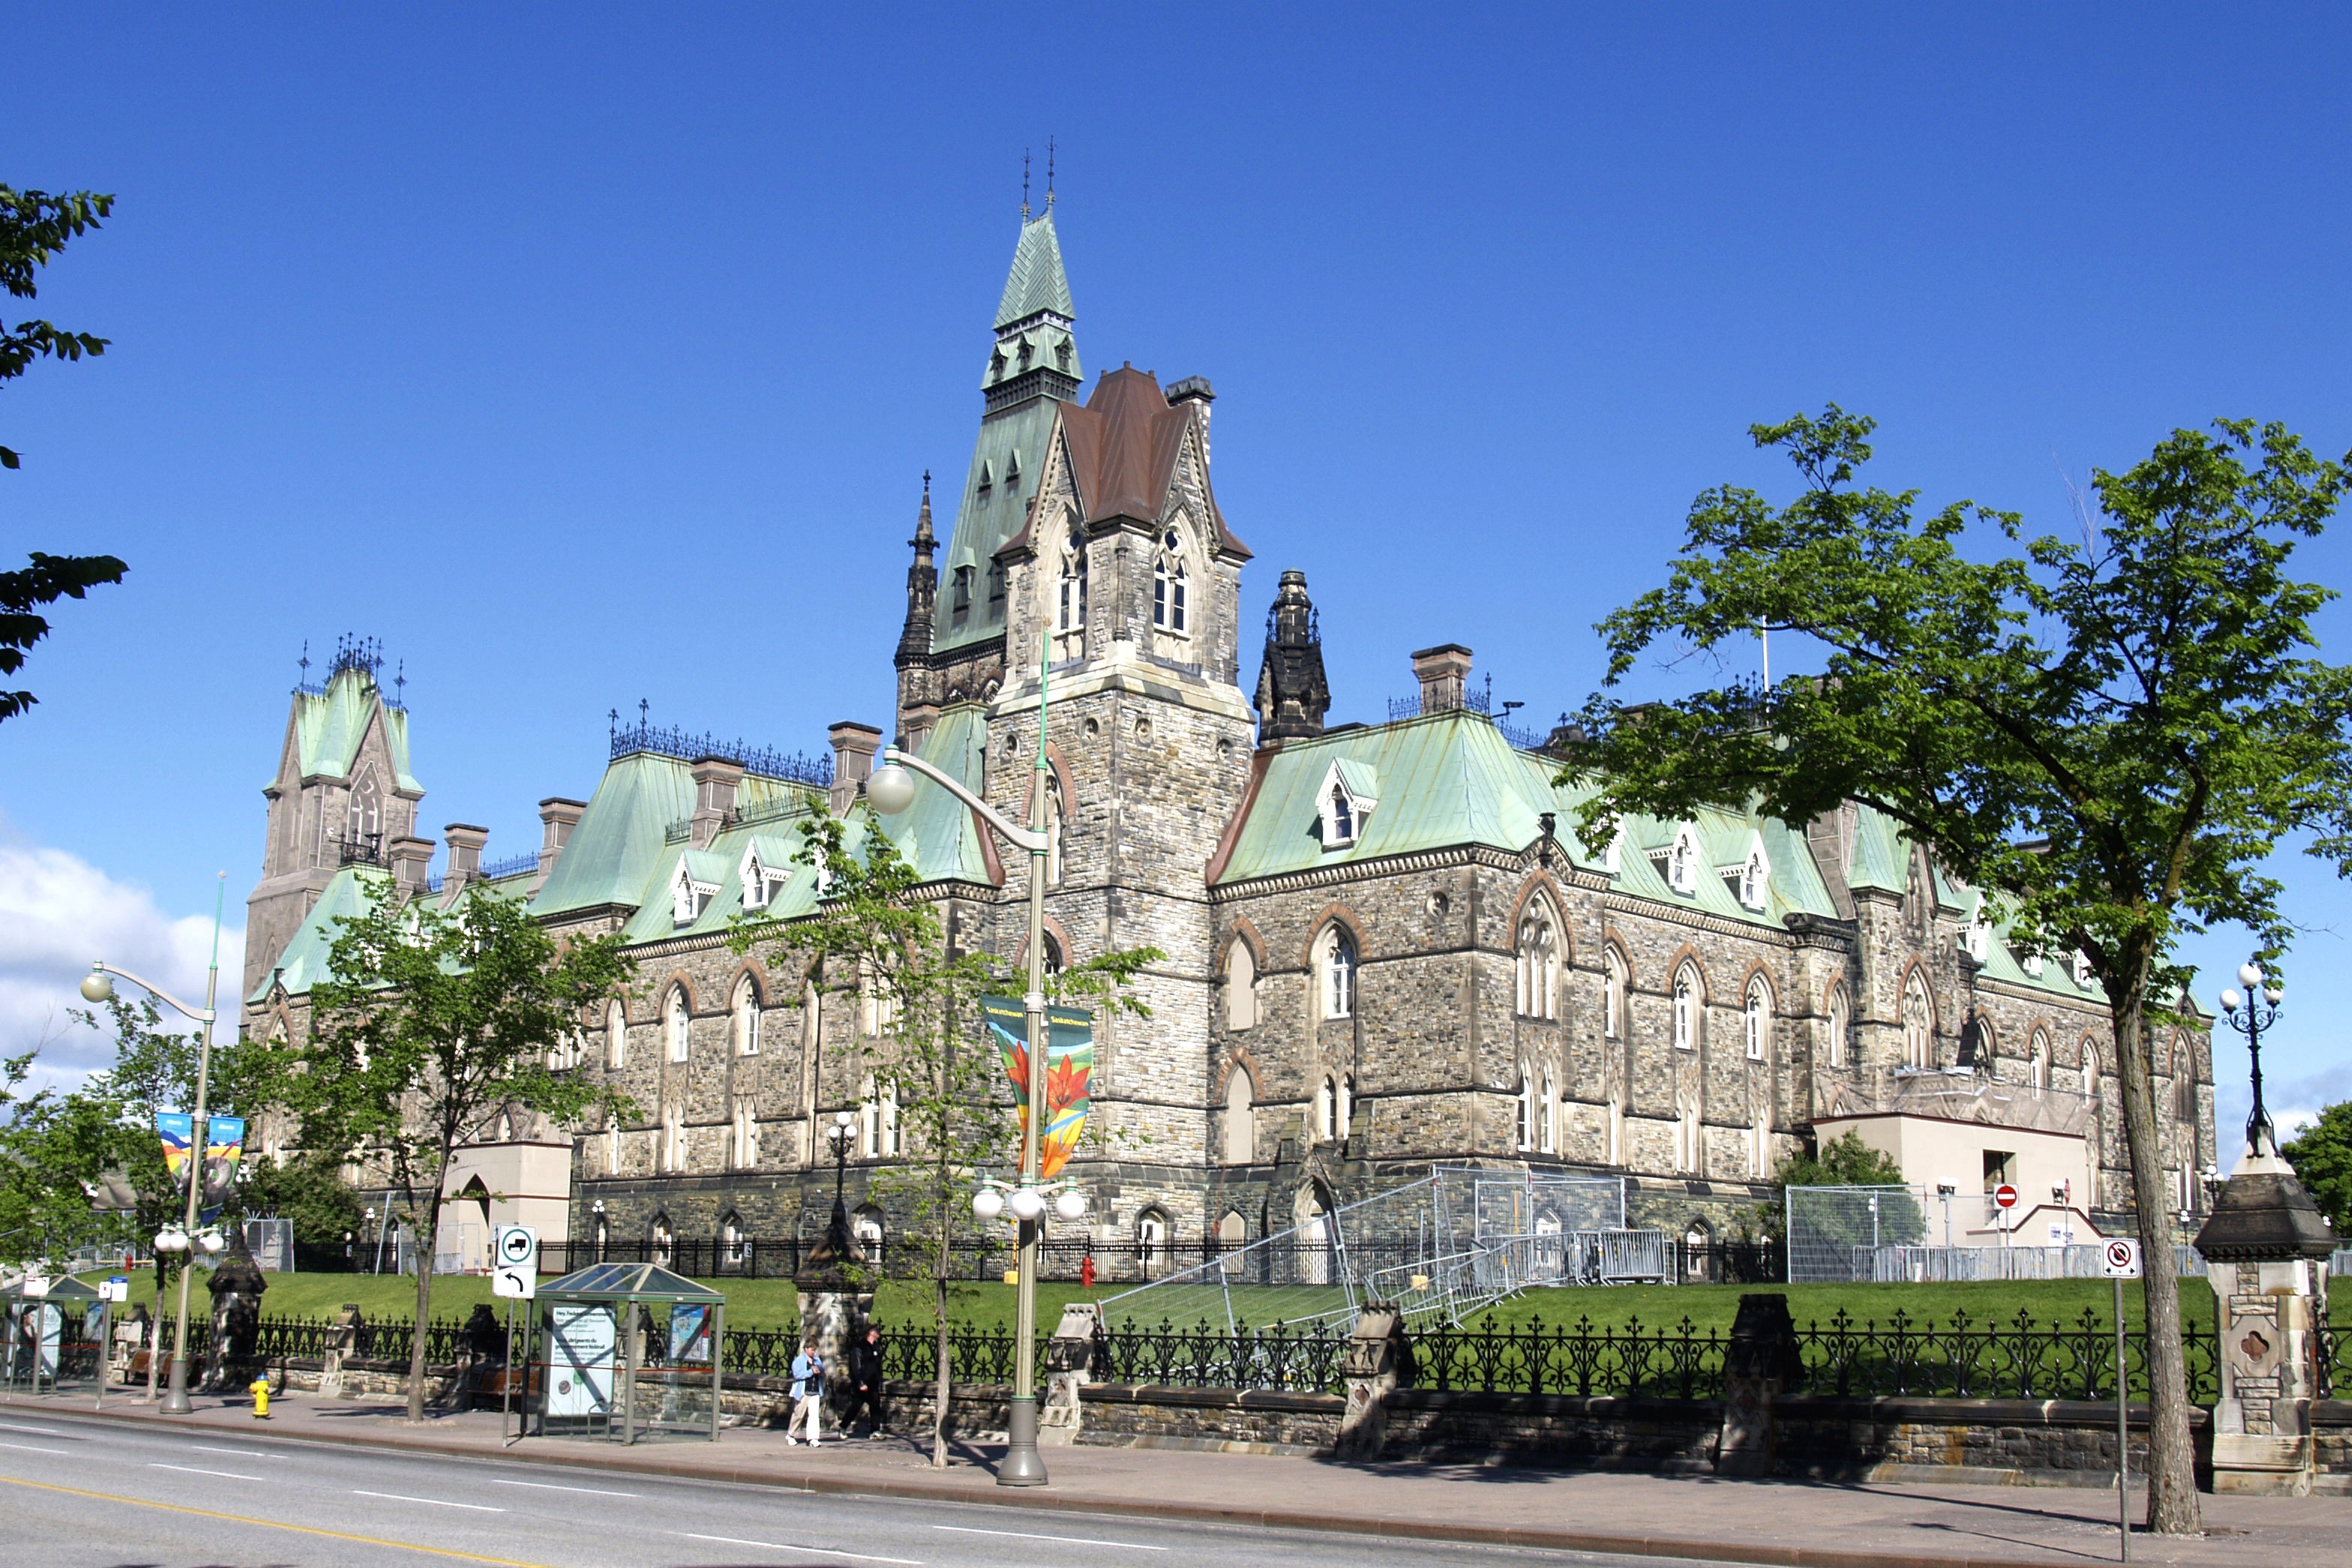
town, building, chateau, city, monument, plaza, landmark, church, cathedral, historic, place of worship, capital, parliament, canadian, politics, town square, government, estate, ottawa, capital of canada, ottawa canada